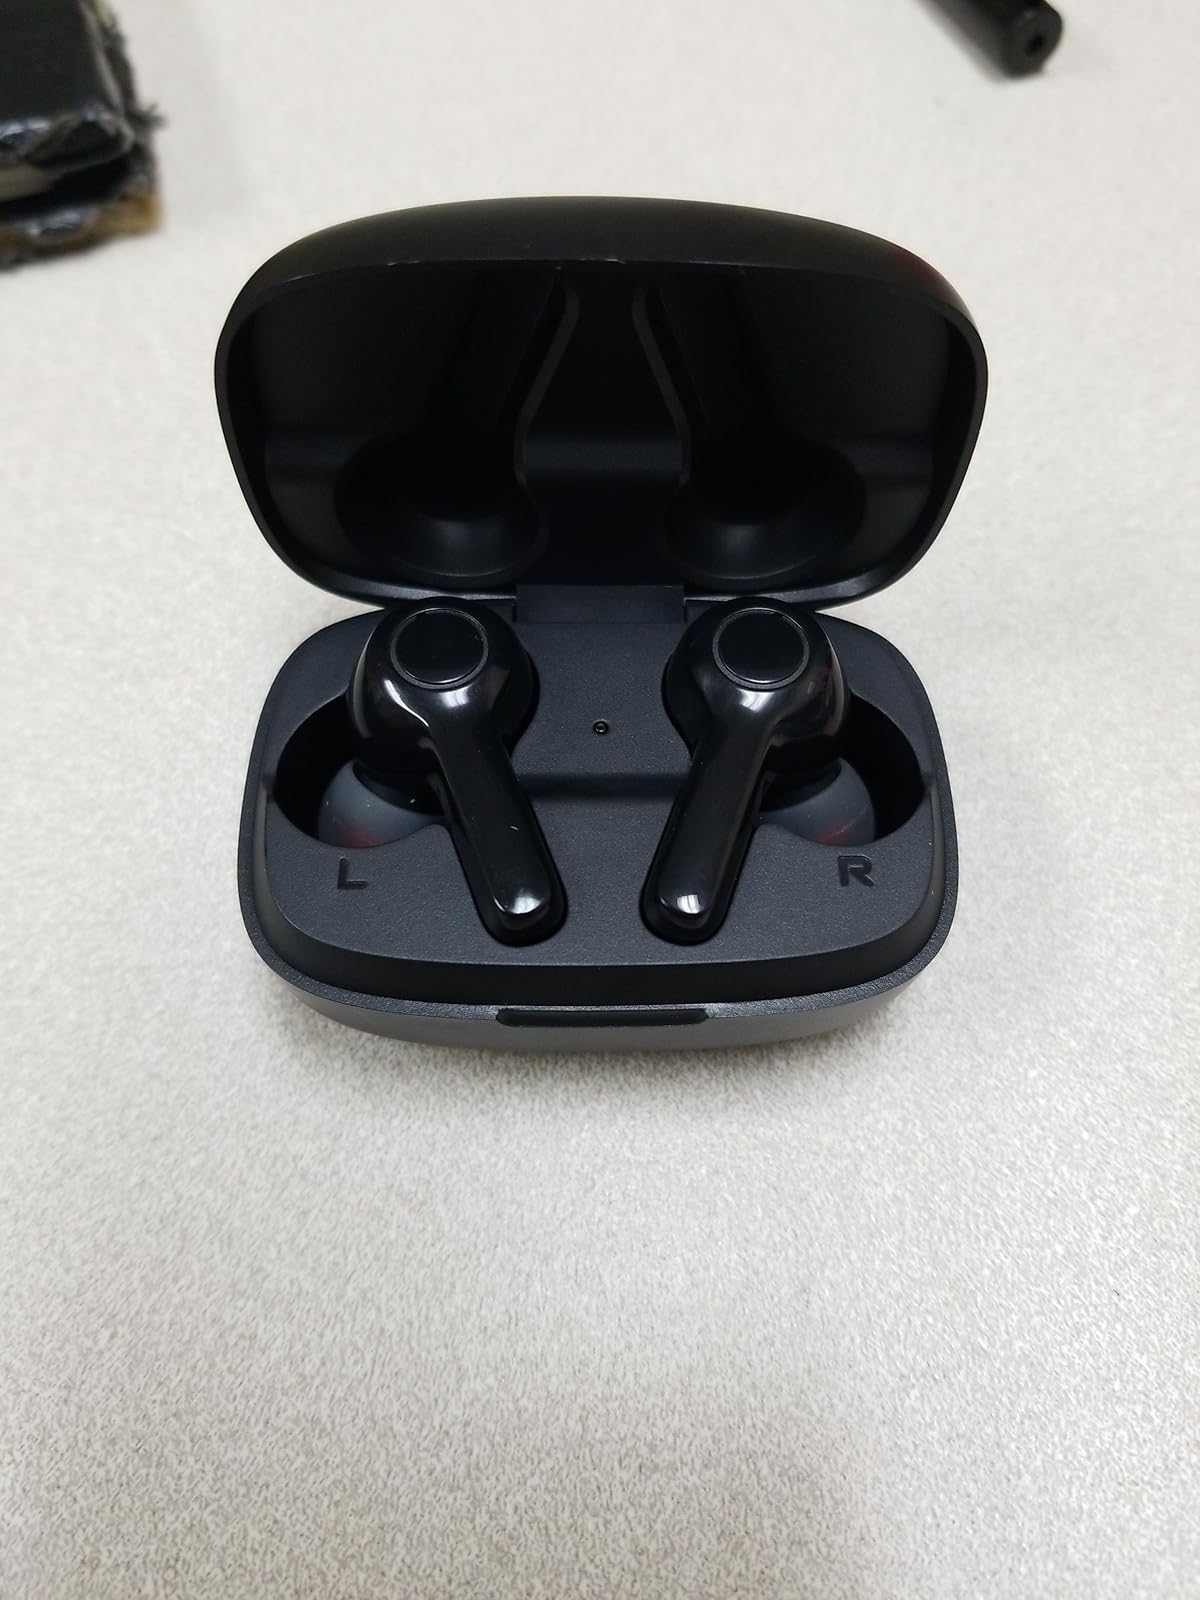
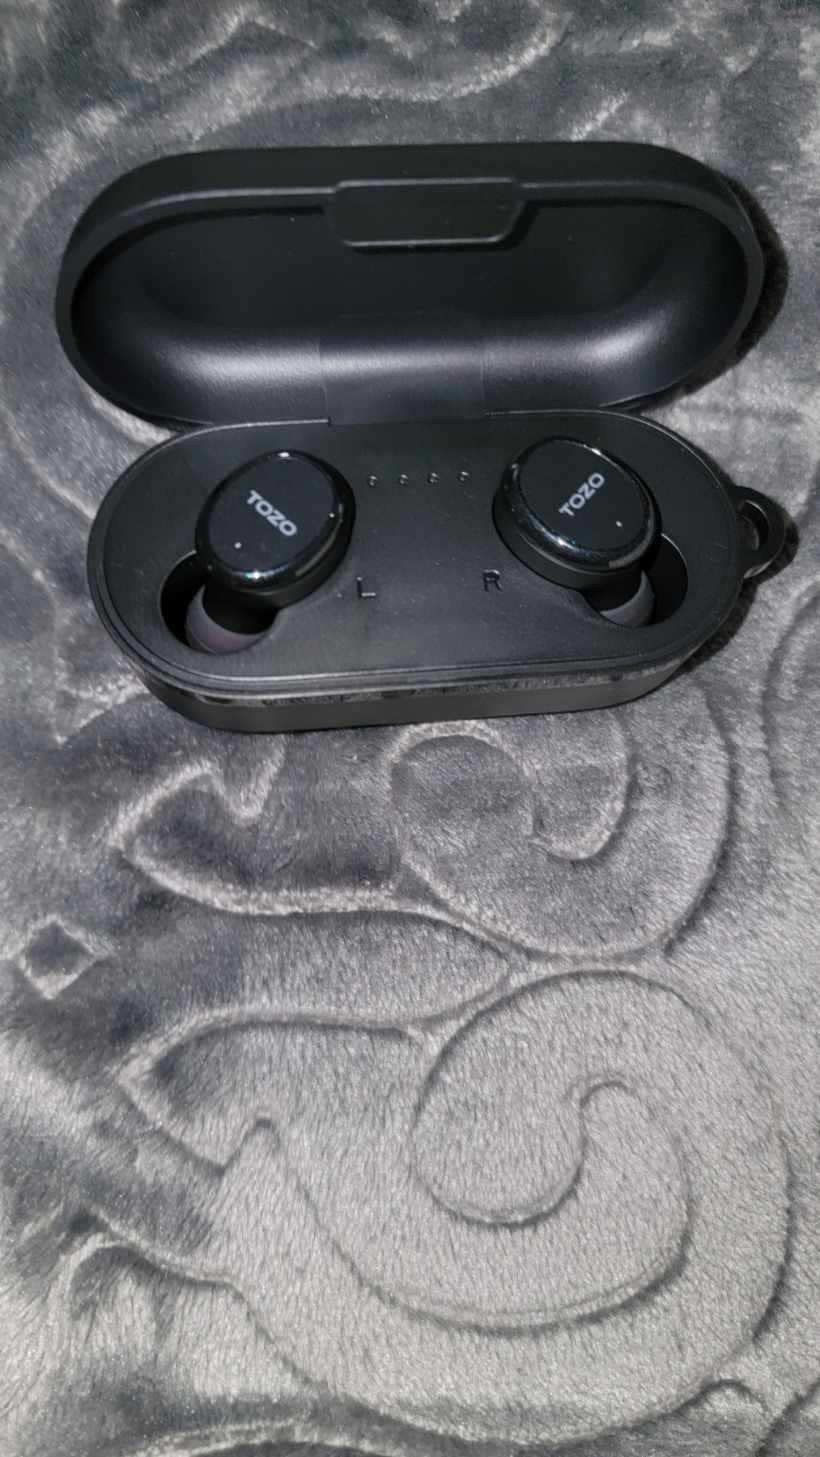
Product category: earbuds
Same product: no